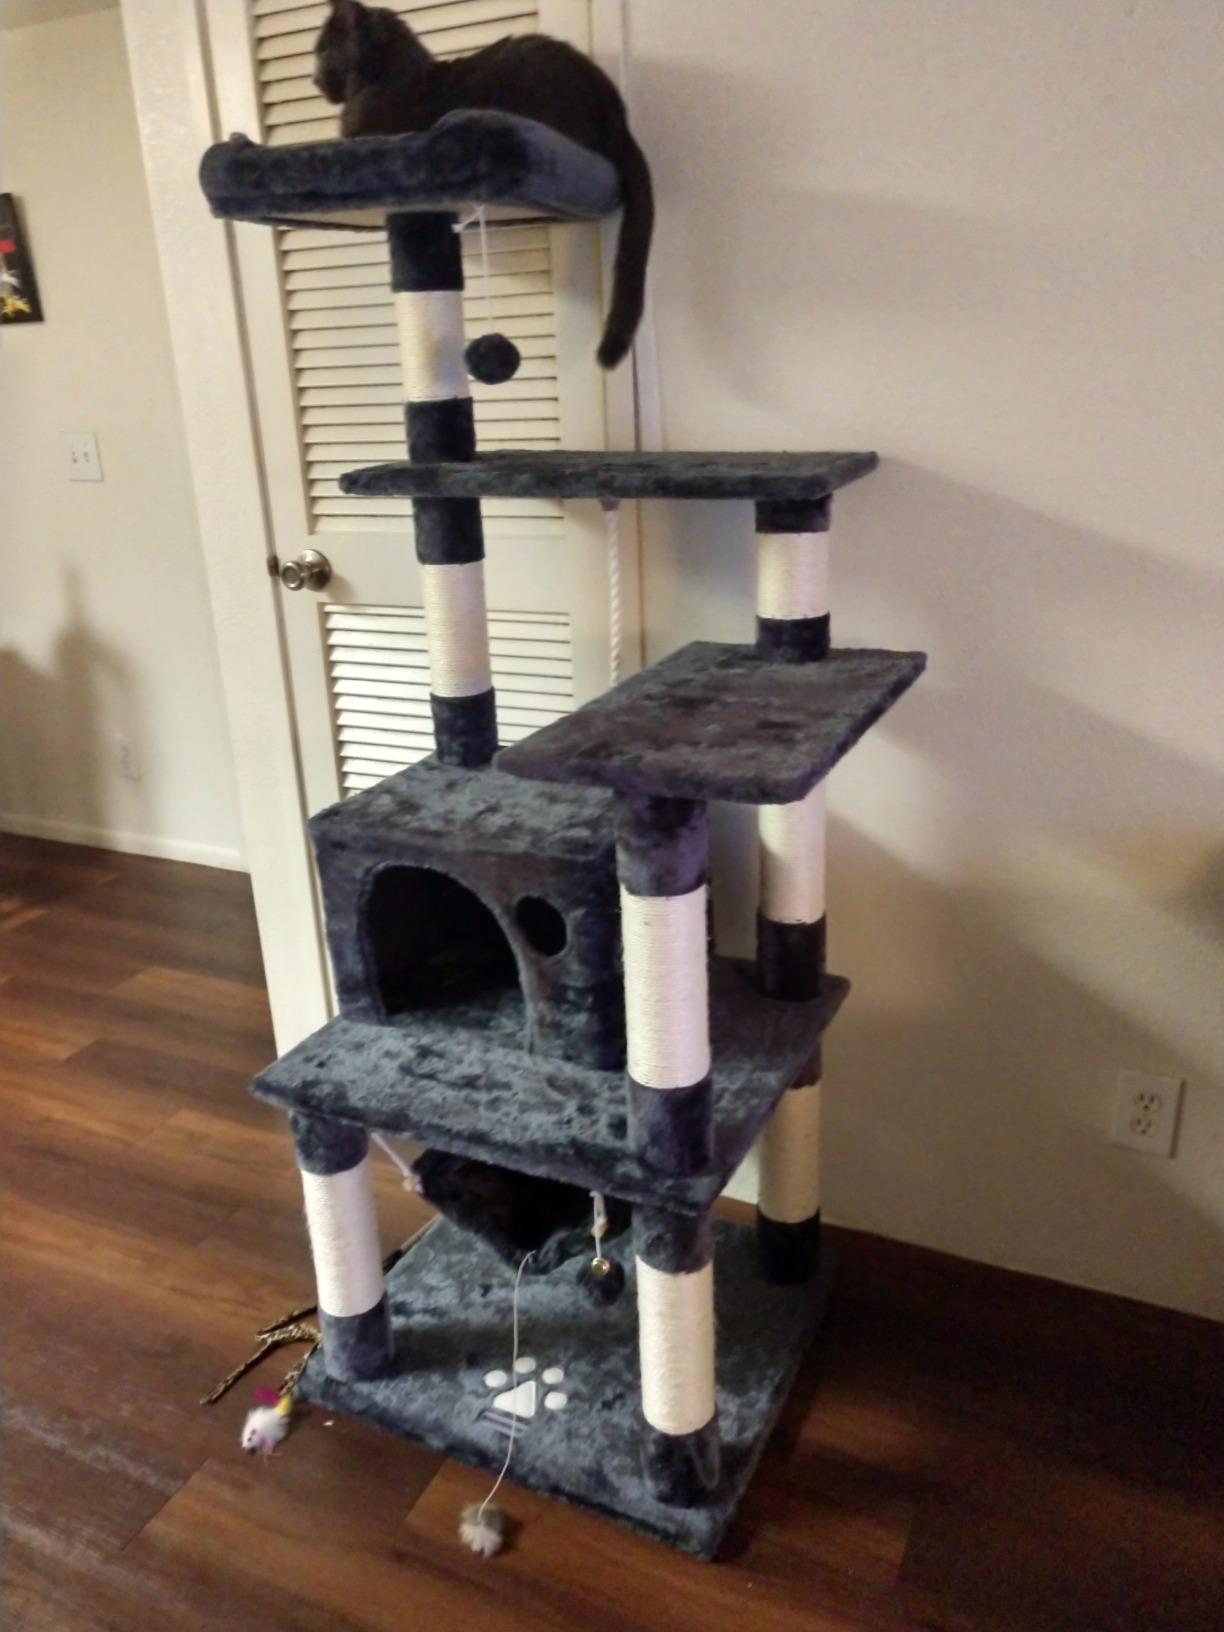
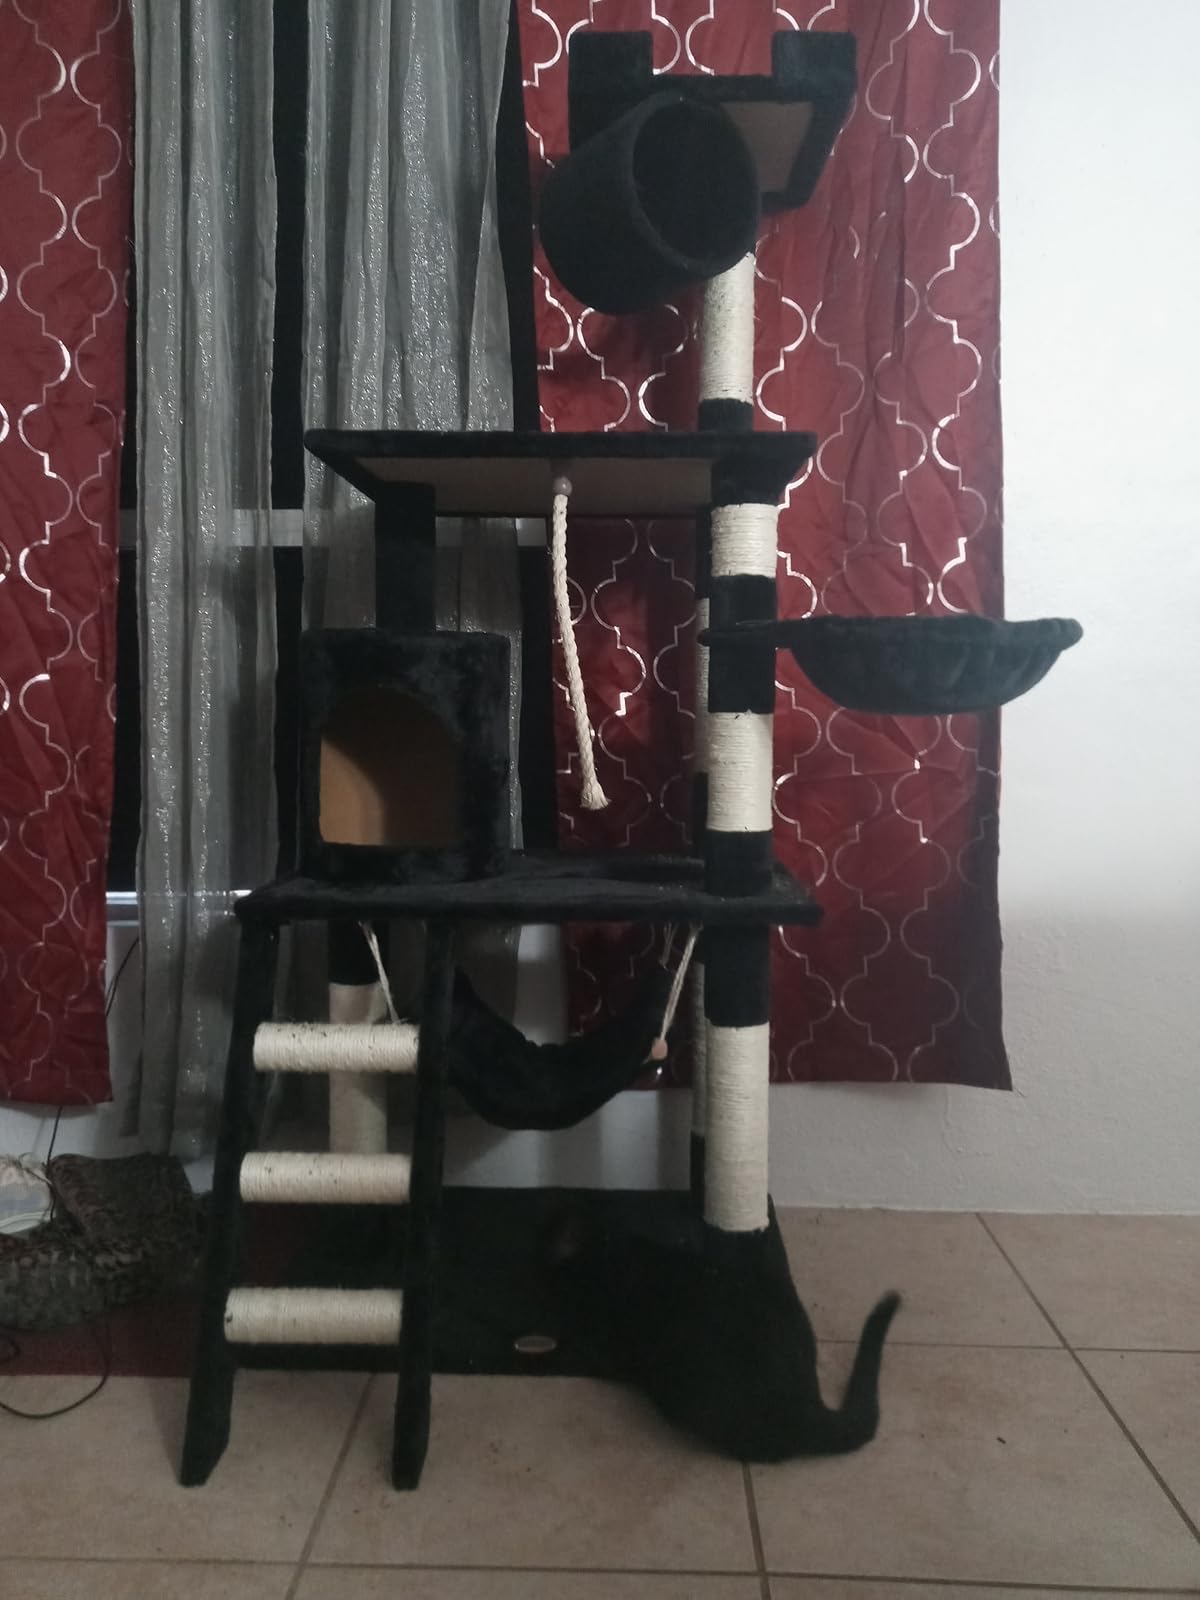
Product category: items_cat tree
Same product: no